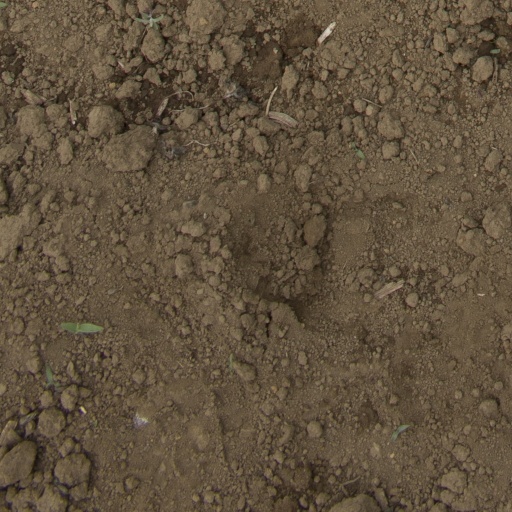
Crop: Jerusalem artichoke